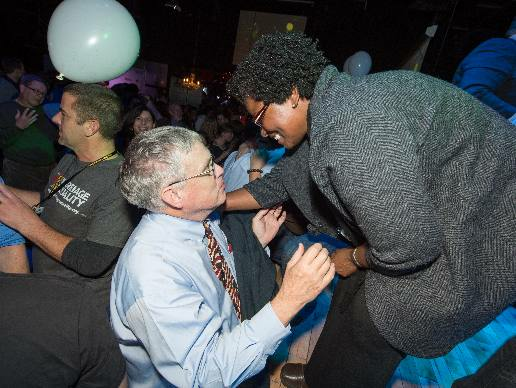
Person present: Yes